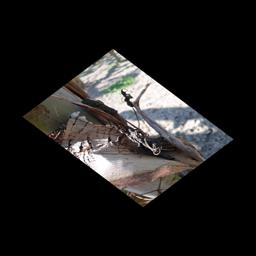
Label: BACTERIAL SOFT ROT